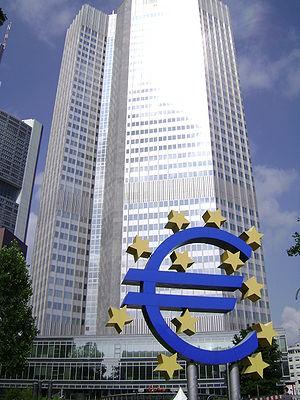
Banque centrale européenne à Francfort